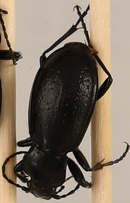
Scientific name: Carabus taedatus
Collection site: Niwot Ridge NEON (NIWO), plot NIWO_013